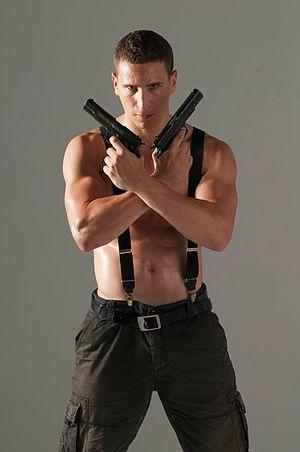
Séance Photo
Brahim Achabbakhe né le 17 mai 1984 à Beaumont sur Oise, est un champion d'arts martiaux, un cascadeur professionnel et un acteur de cinéma français.